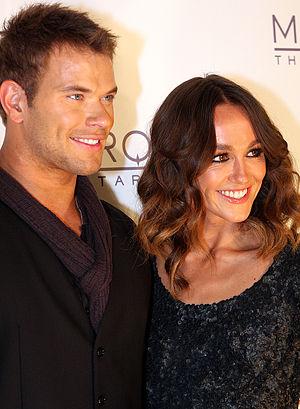
Kellan Lutz, né le 15 mars 1985 à Dickinson dans le Dakota du Nord, est un acteur et mannequin américain.